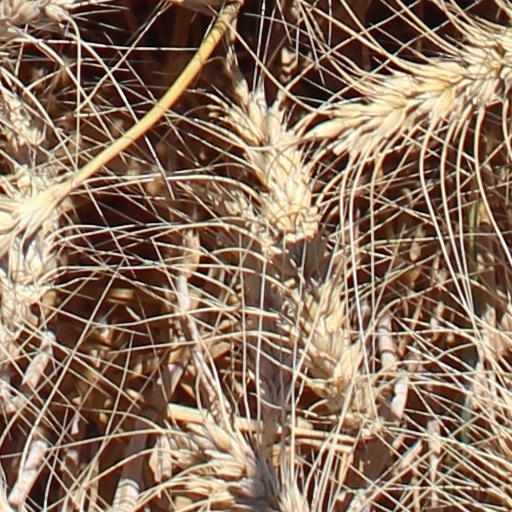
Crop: wheat